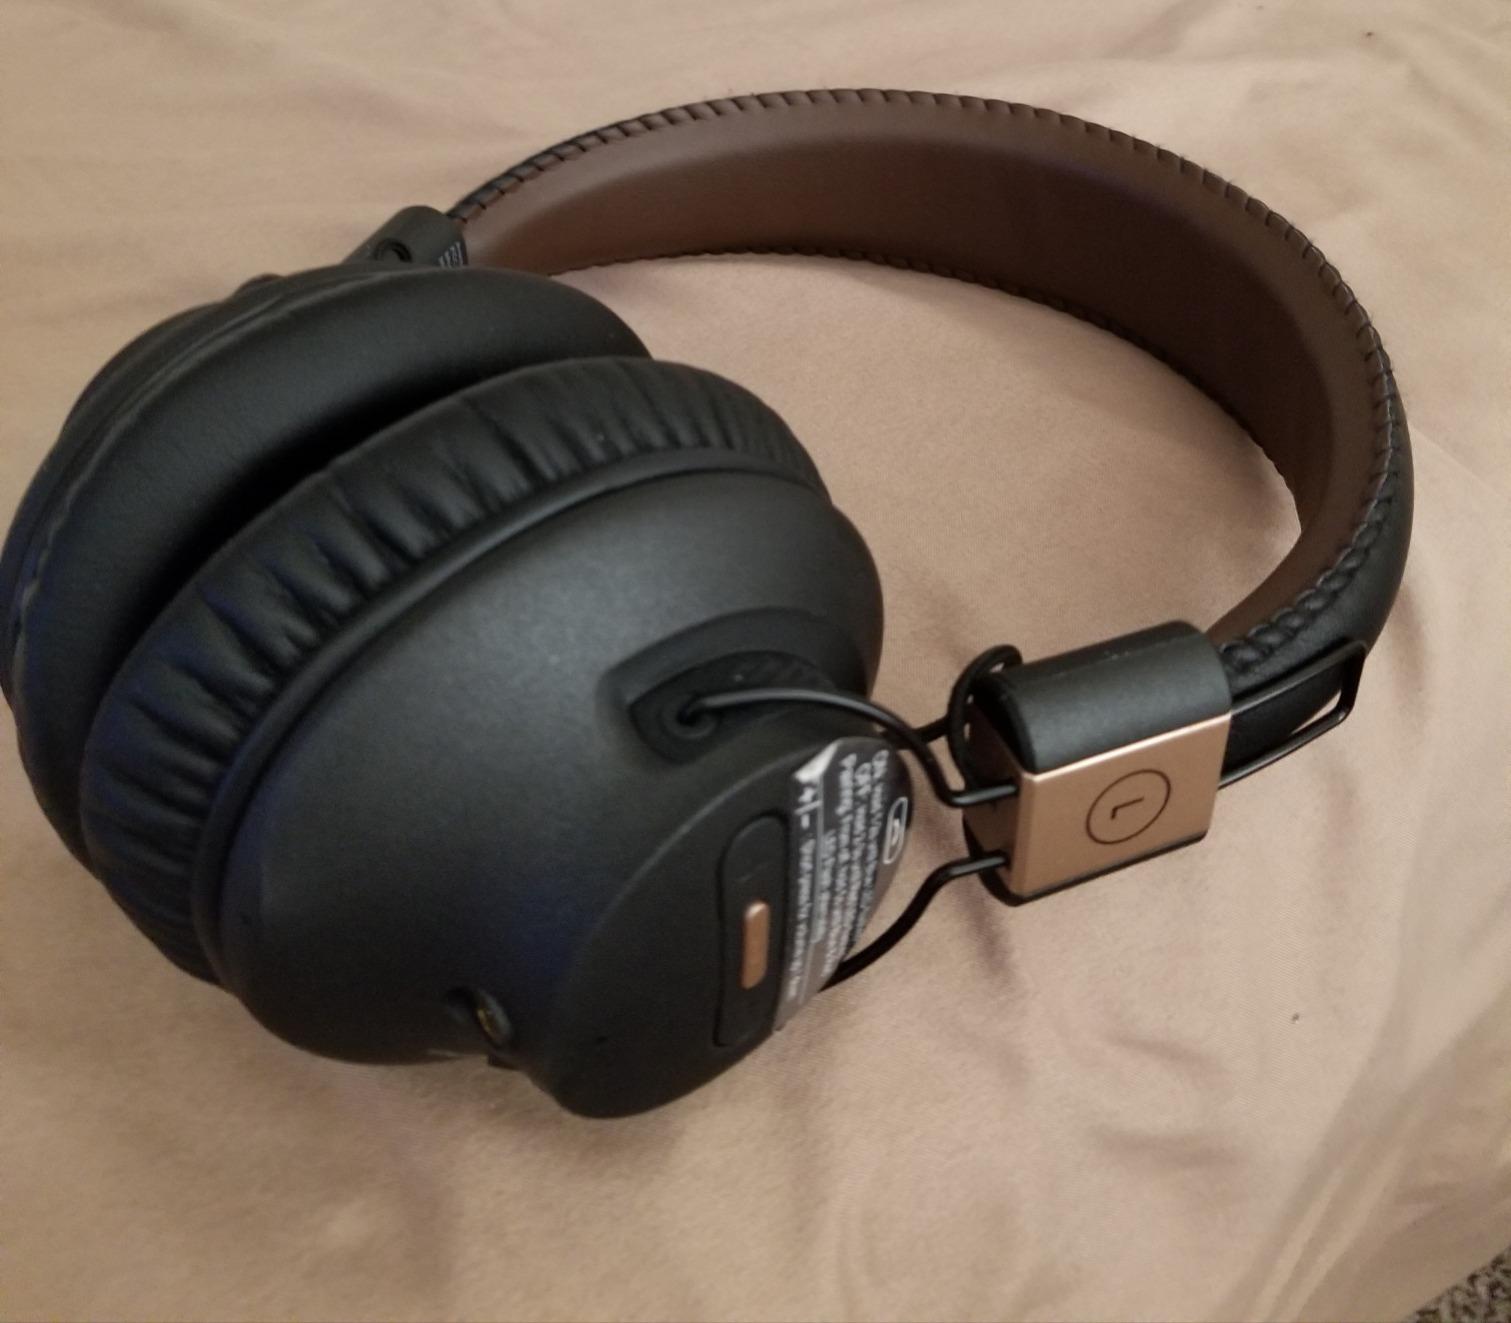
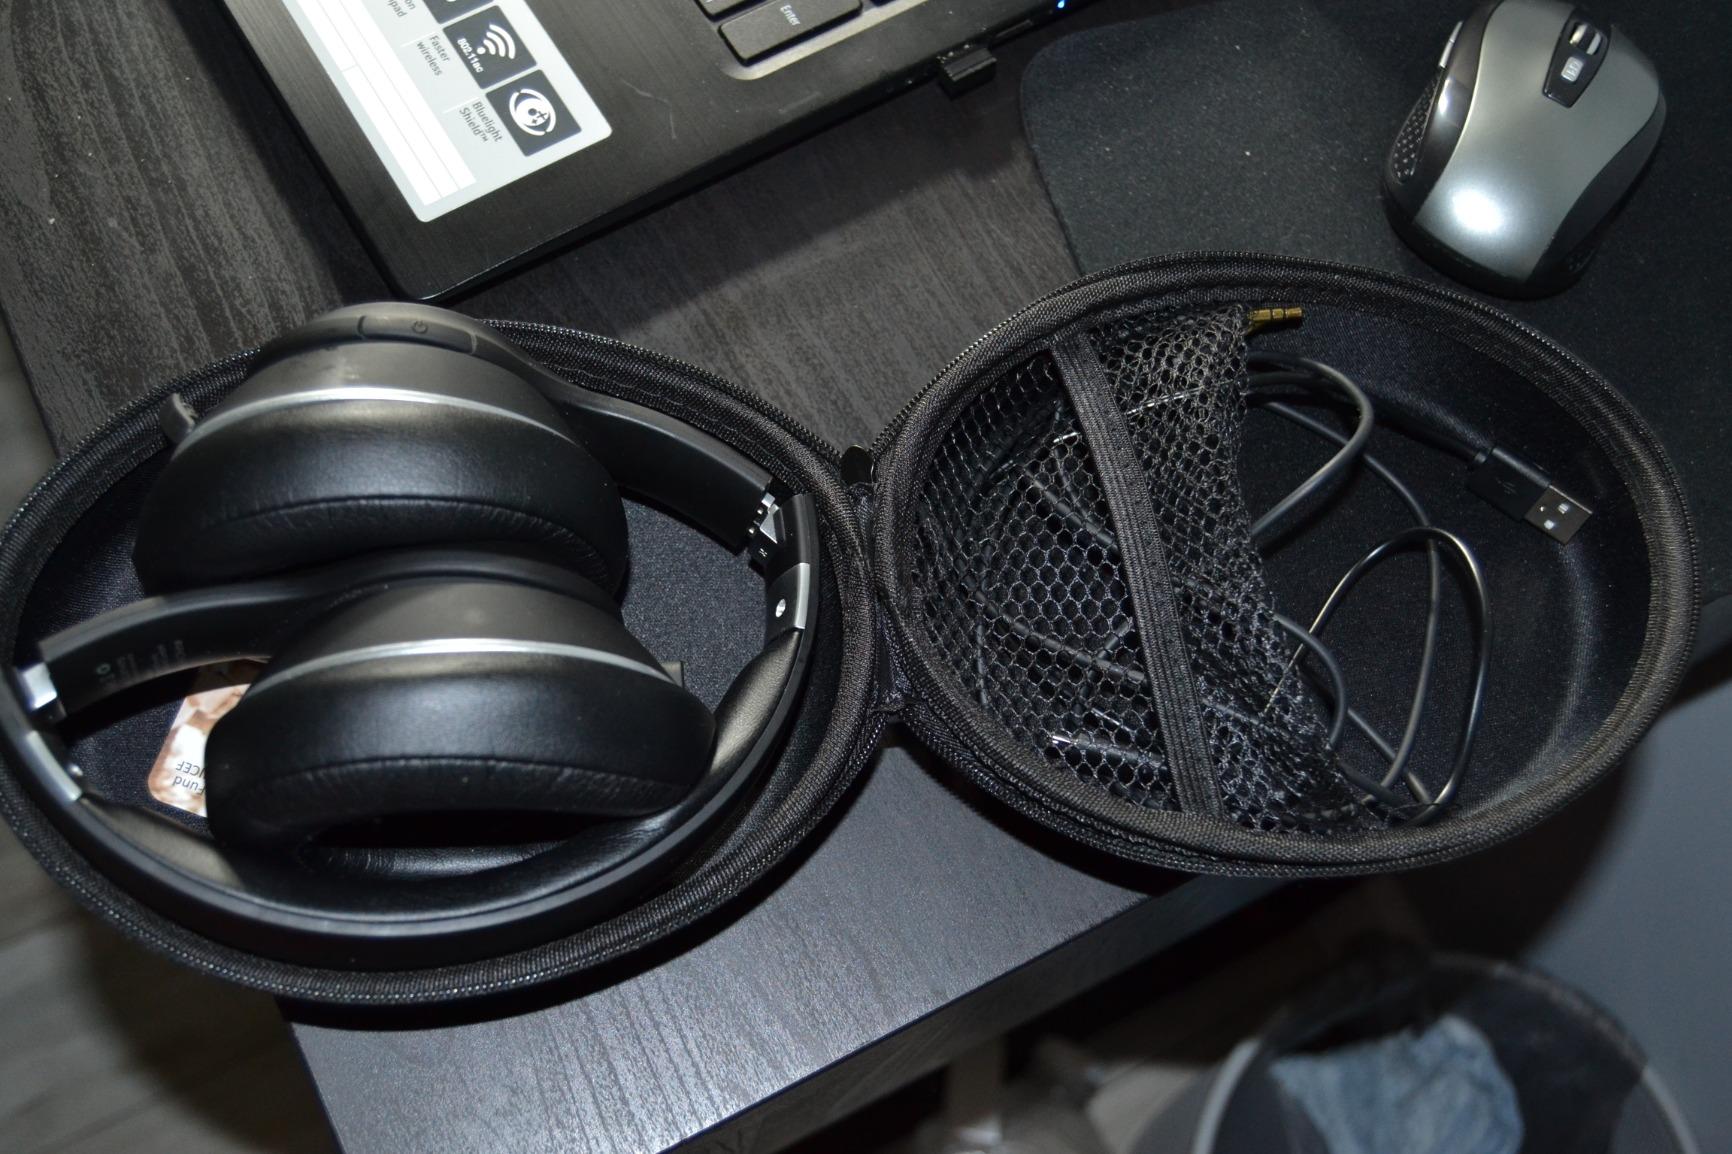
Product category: headphones
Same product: no